List of Pennsylvania Academy of the Fine Arts people

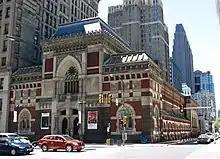
Pennsylvania Academy of the Fine Arts in 2007

This is a list of people from the Pennsylvania Academy of the Fine Arts (PAFA), a private art school founded in 1805, in Philadelphia, Pennsylvania, United States. It is the oldest school of this type in the United States. Although it ceased to offer a Bachelor of Fine Arts degree in the 2024–2025 academic year, the certificate programs and other instruction continue. This list includes notable alumni, faculty, honorary degree awardees, PAFA founders, school directors, and school presidents.